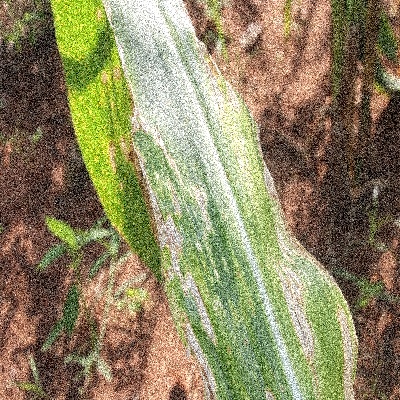
Label: Corn_(Maize)___Leaf_Spot